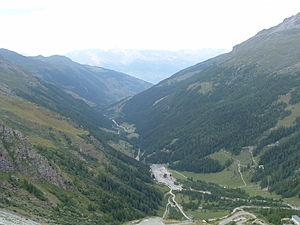
Le val d'Hérémence est une vallée de Suisse dans le district d'Hérens en Valais.
La Dixence est une rivière Suisse, dans le canton du Valais, affluent de La Borgne, donc sous-affluent du Rhône.
Le barrage de la Grande-Dixence est le plus haut barrage poids du monde, et le plus massif d'Europe. Situé dans le val des Dix sur la commune d'Hérémence en Valais, il mesure 285 mètres de haut. Il fait partie d'une vaste installation hydroélectrique nommée Cleuson Dixence ou Grande Dixence, d'une puissance de 2 000 MW qui l'associe notamment au barrage de Cleuson.